Joseph Jesselli

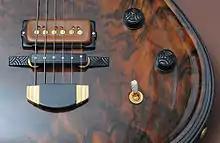
A Turkish walnut "1925" Jesselli guitar with tri-coil pickups.

The pickups in a Jesselli guitar are specified by Jesselli and are often custom made for him by Pete Biltoft, the owner of Vintage Vibe Guitars. Each set of pickups is chosen specifically to suit the particular instrument. Jesselli believes that each guitar will have its own sound and requires a specific pickup to voice it properly. The very first guitar he made used Bartolini Hi A pickups with active electronics, long before anyone was using active circuitry.